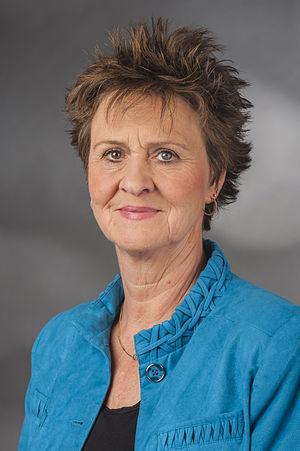
L'Assemblée parlementaire franco-allemande est une institution binationale entre la France et l'Allemagne. L’Assemblée est chargée de veiller à la mise en œuvre des dispositions du traité d'Aix-la-Chapelle, d'élaborer des propositions notamment sur les enjeux transfrontaliers, et de promouvoir la mise en œuvre conjointe des directives de l’Union européenne.